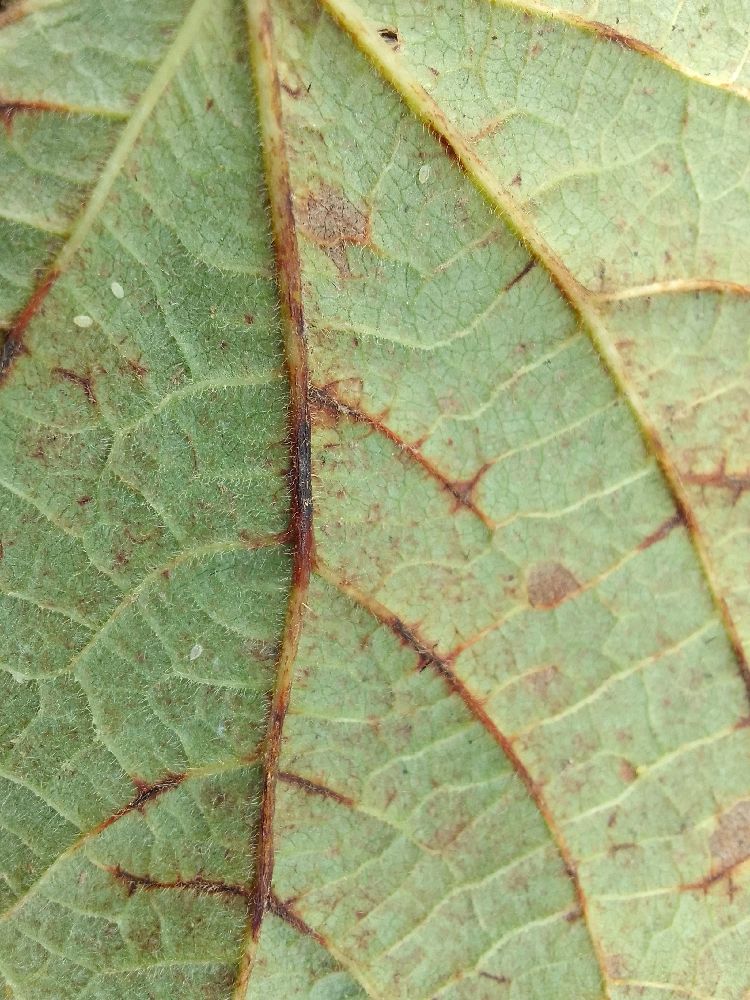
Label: anthracnose